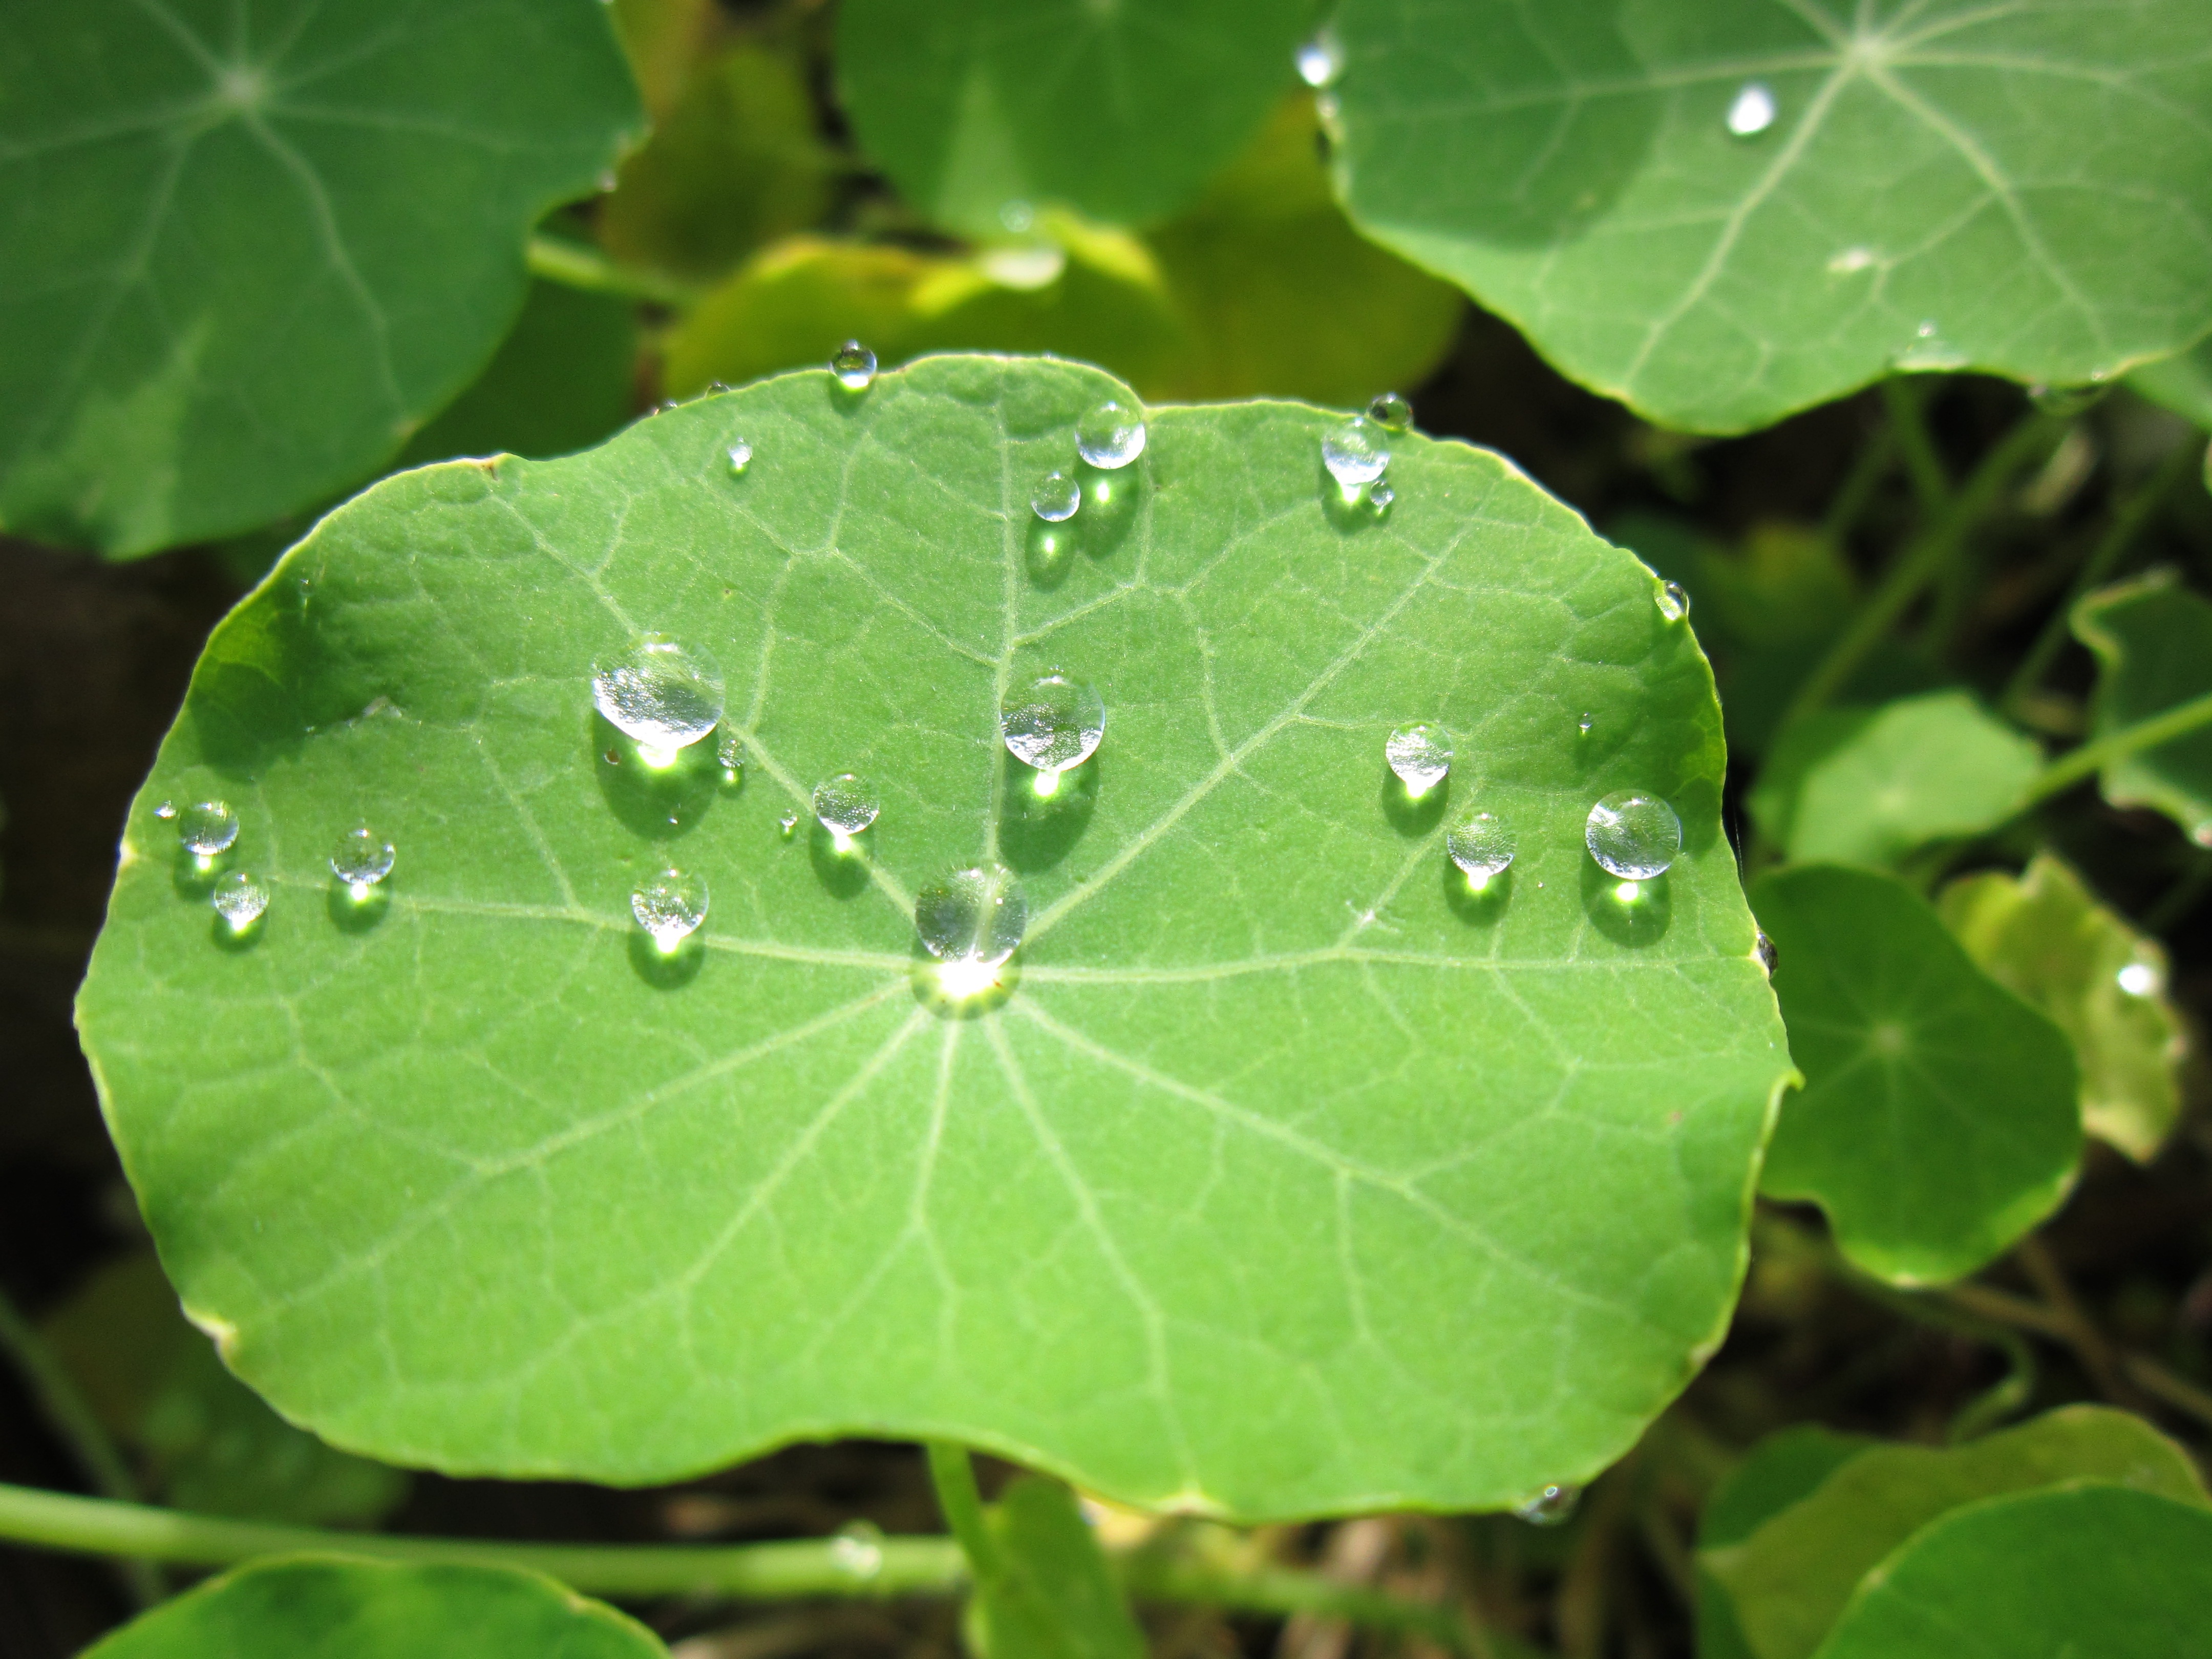
water, nature, plant, leaf, flower, raindrop, green, botany, close, flora, green plant, leaves, drop of water, macro photography, cress, flowering plant, annual plant, land plant